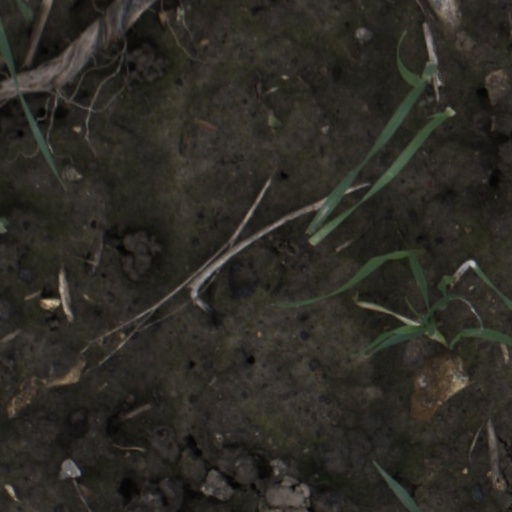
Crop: wheat